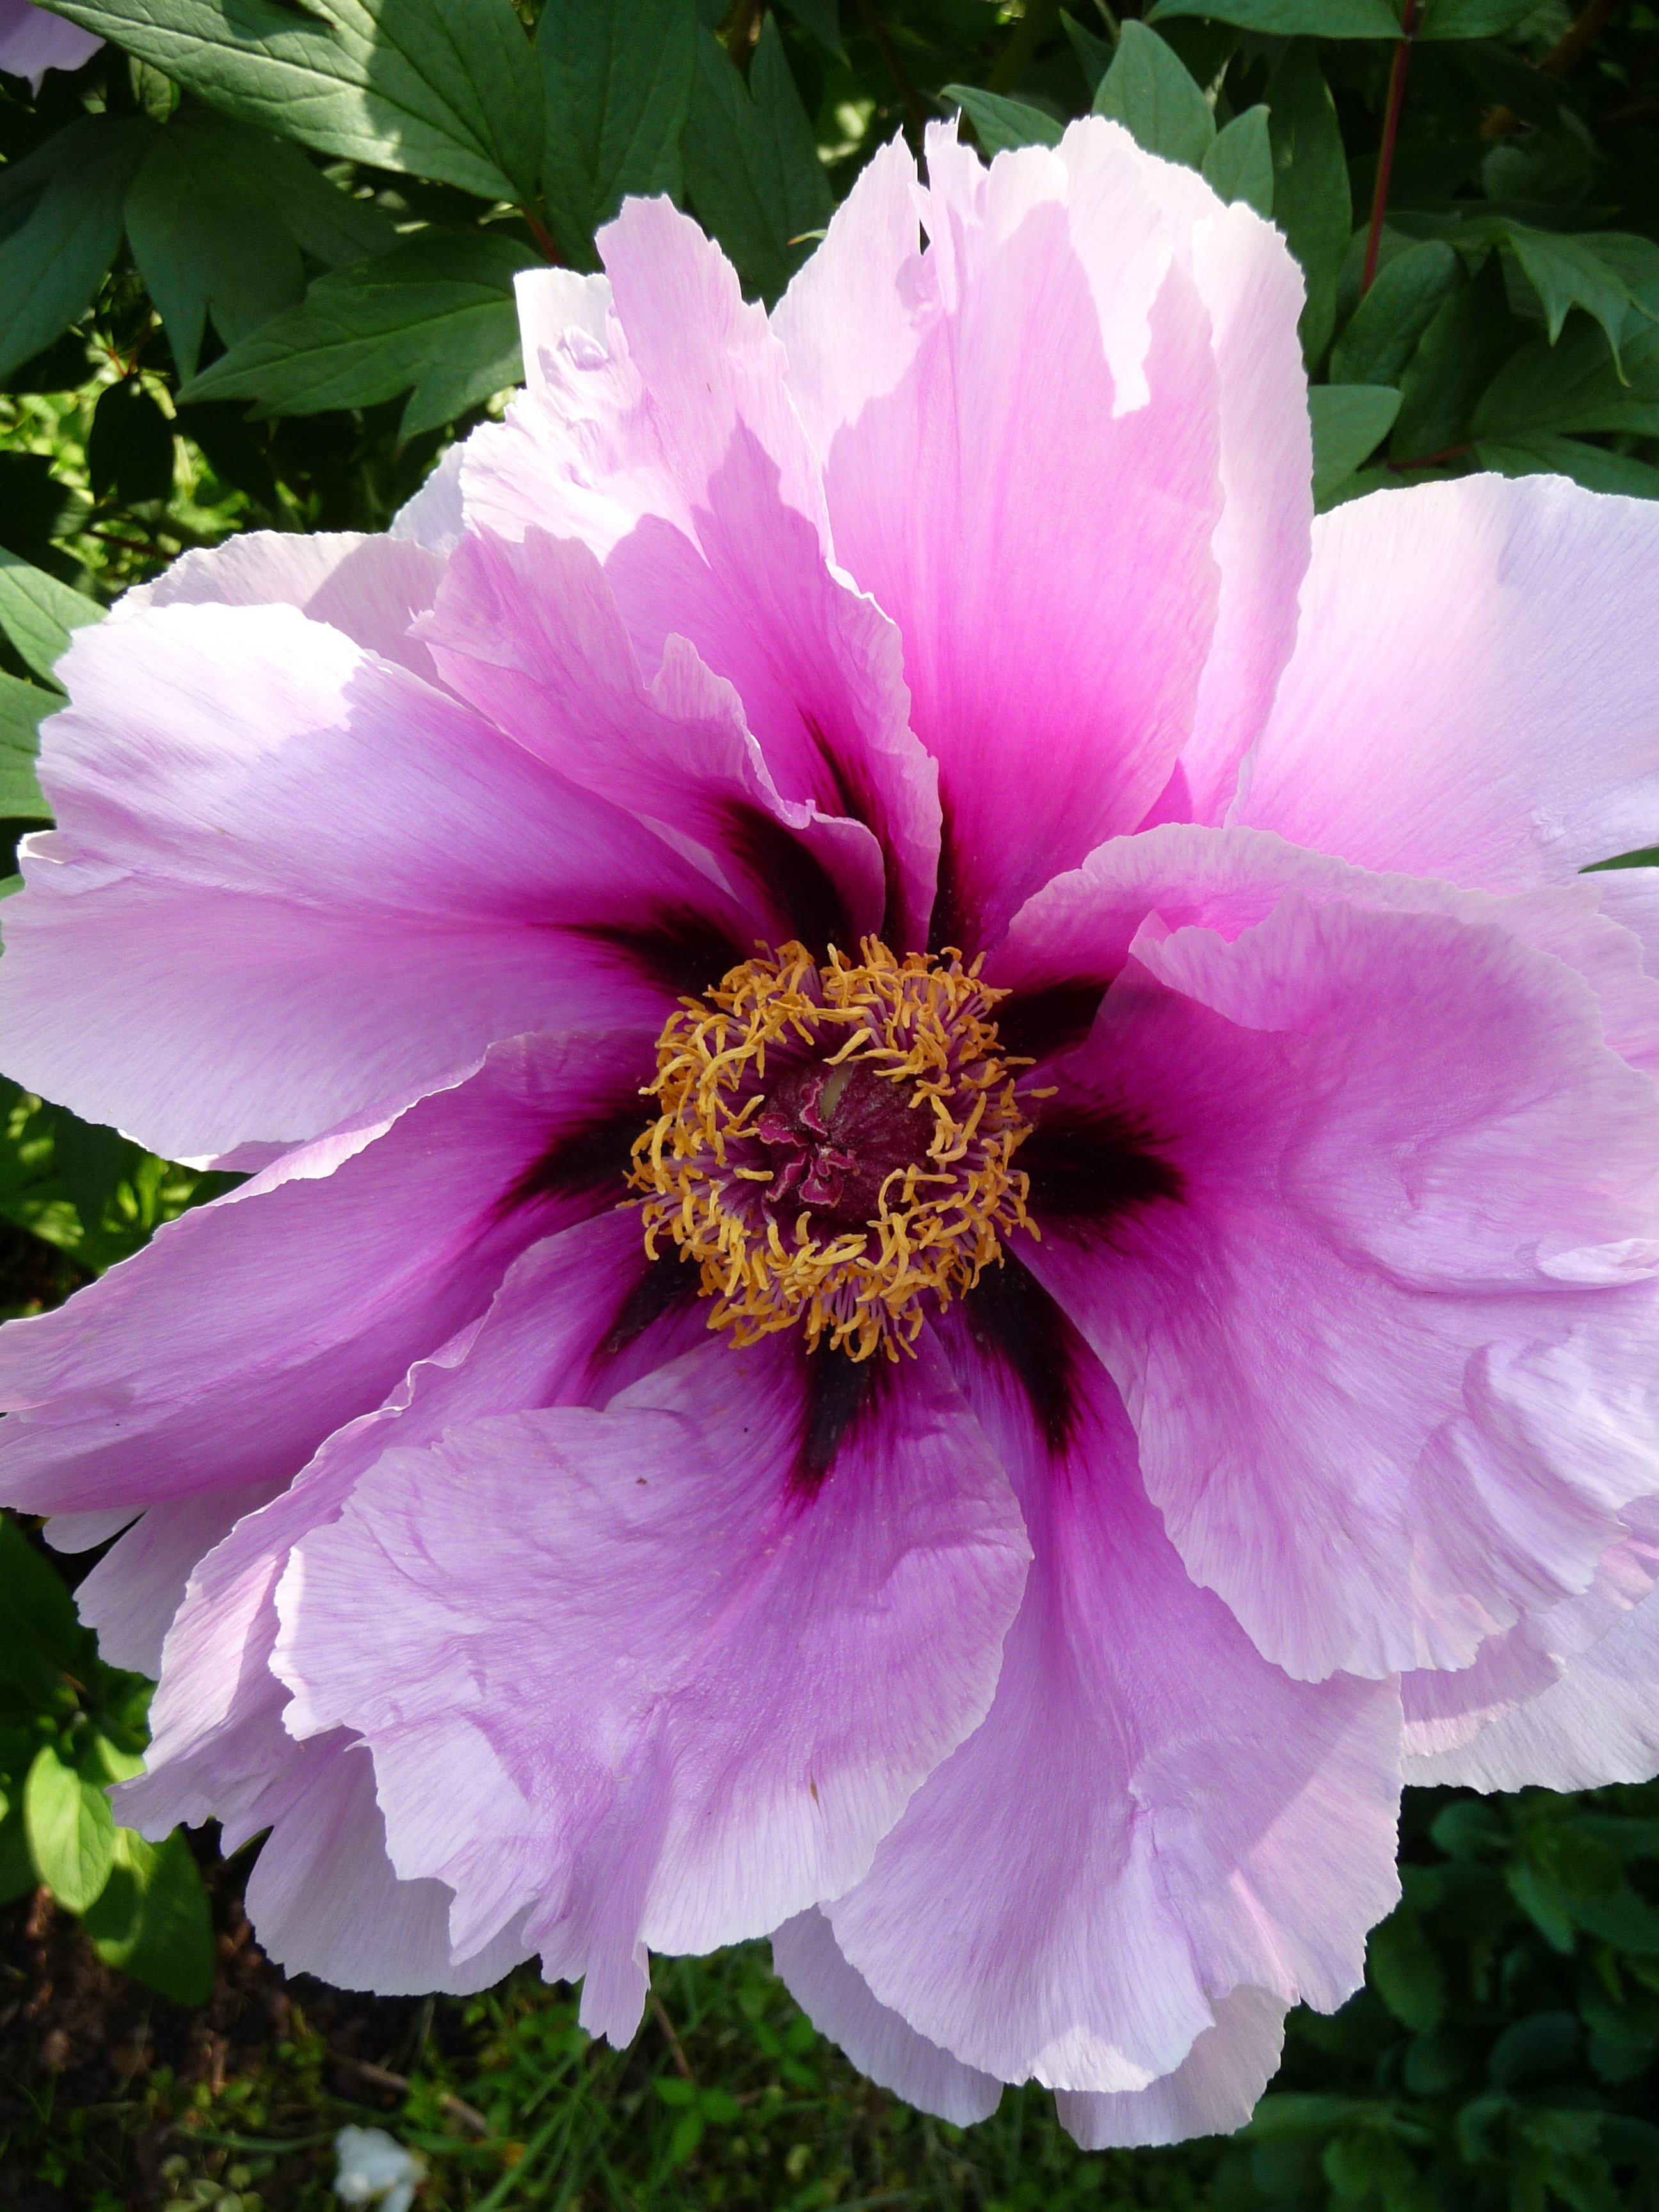
blossom, plant, flower, petal, bloom, spring, botany, garden, pink, flora, peony, flowering plant, land plant